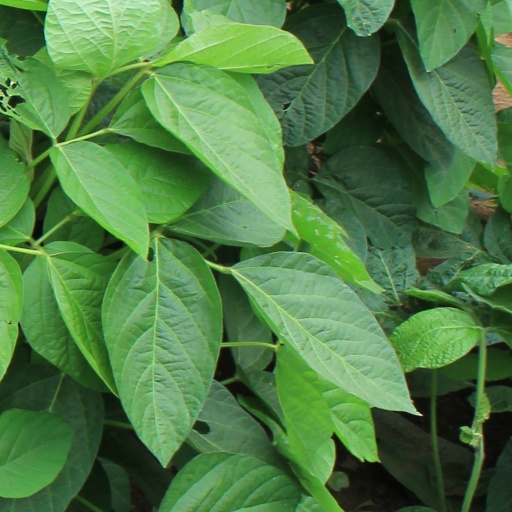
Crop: soybean